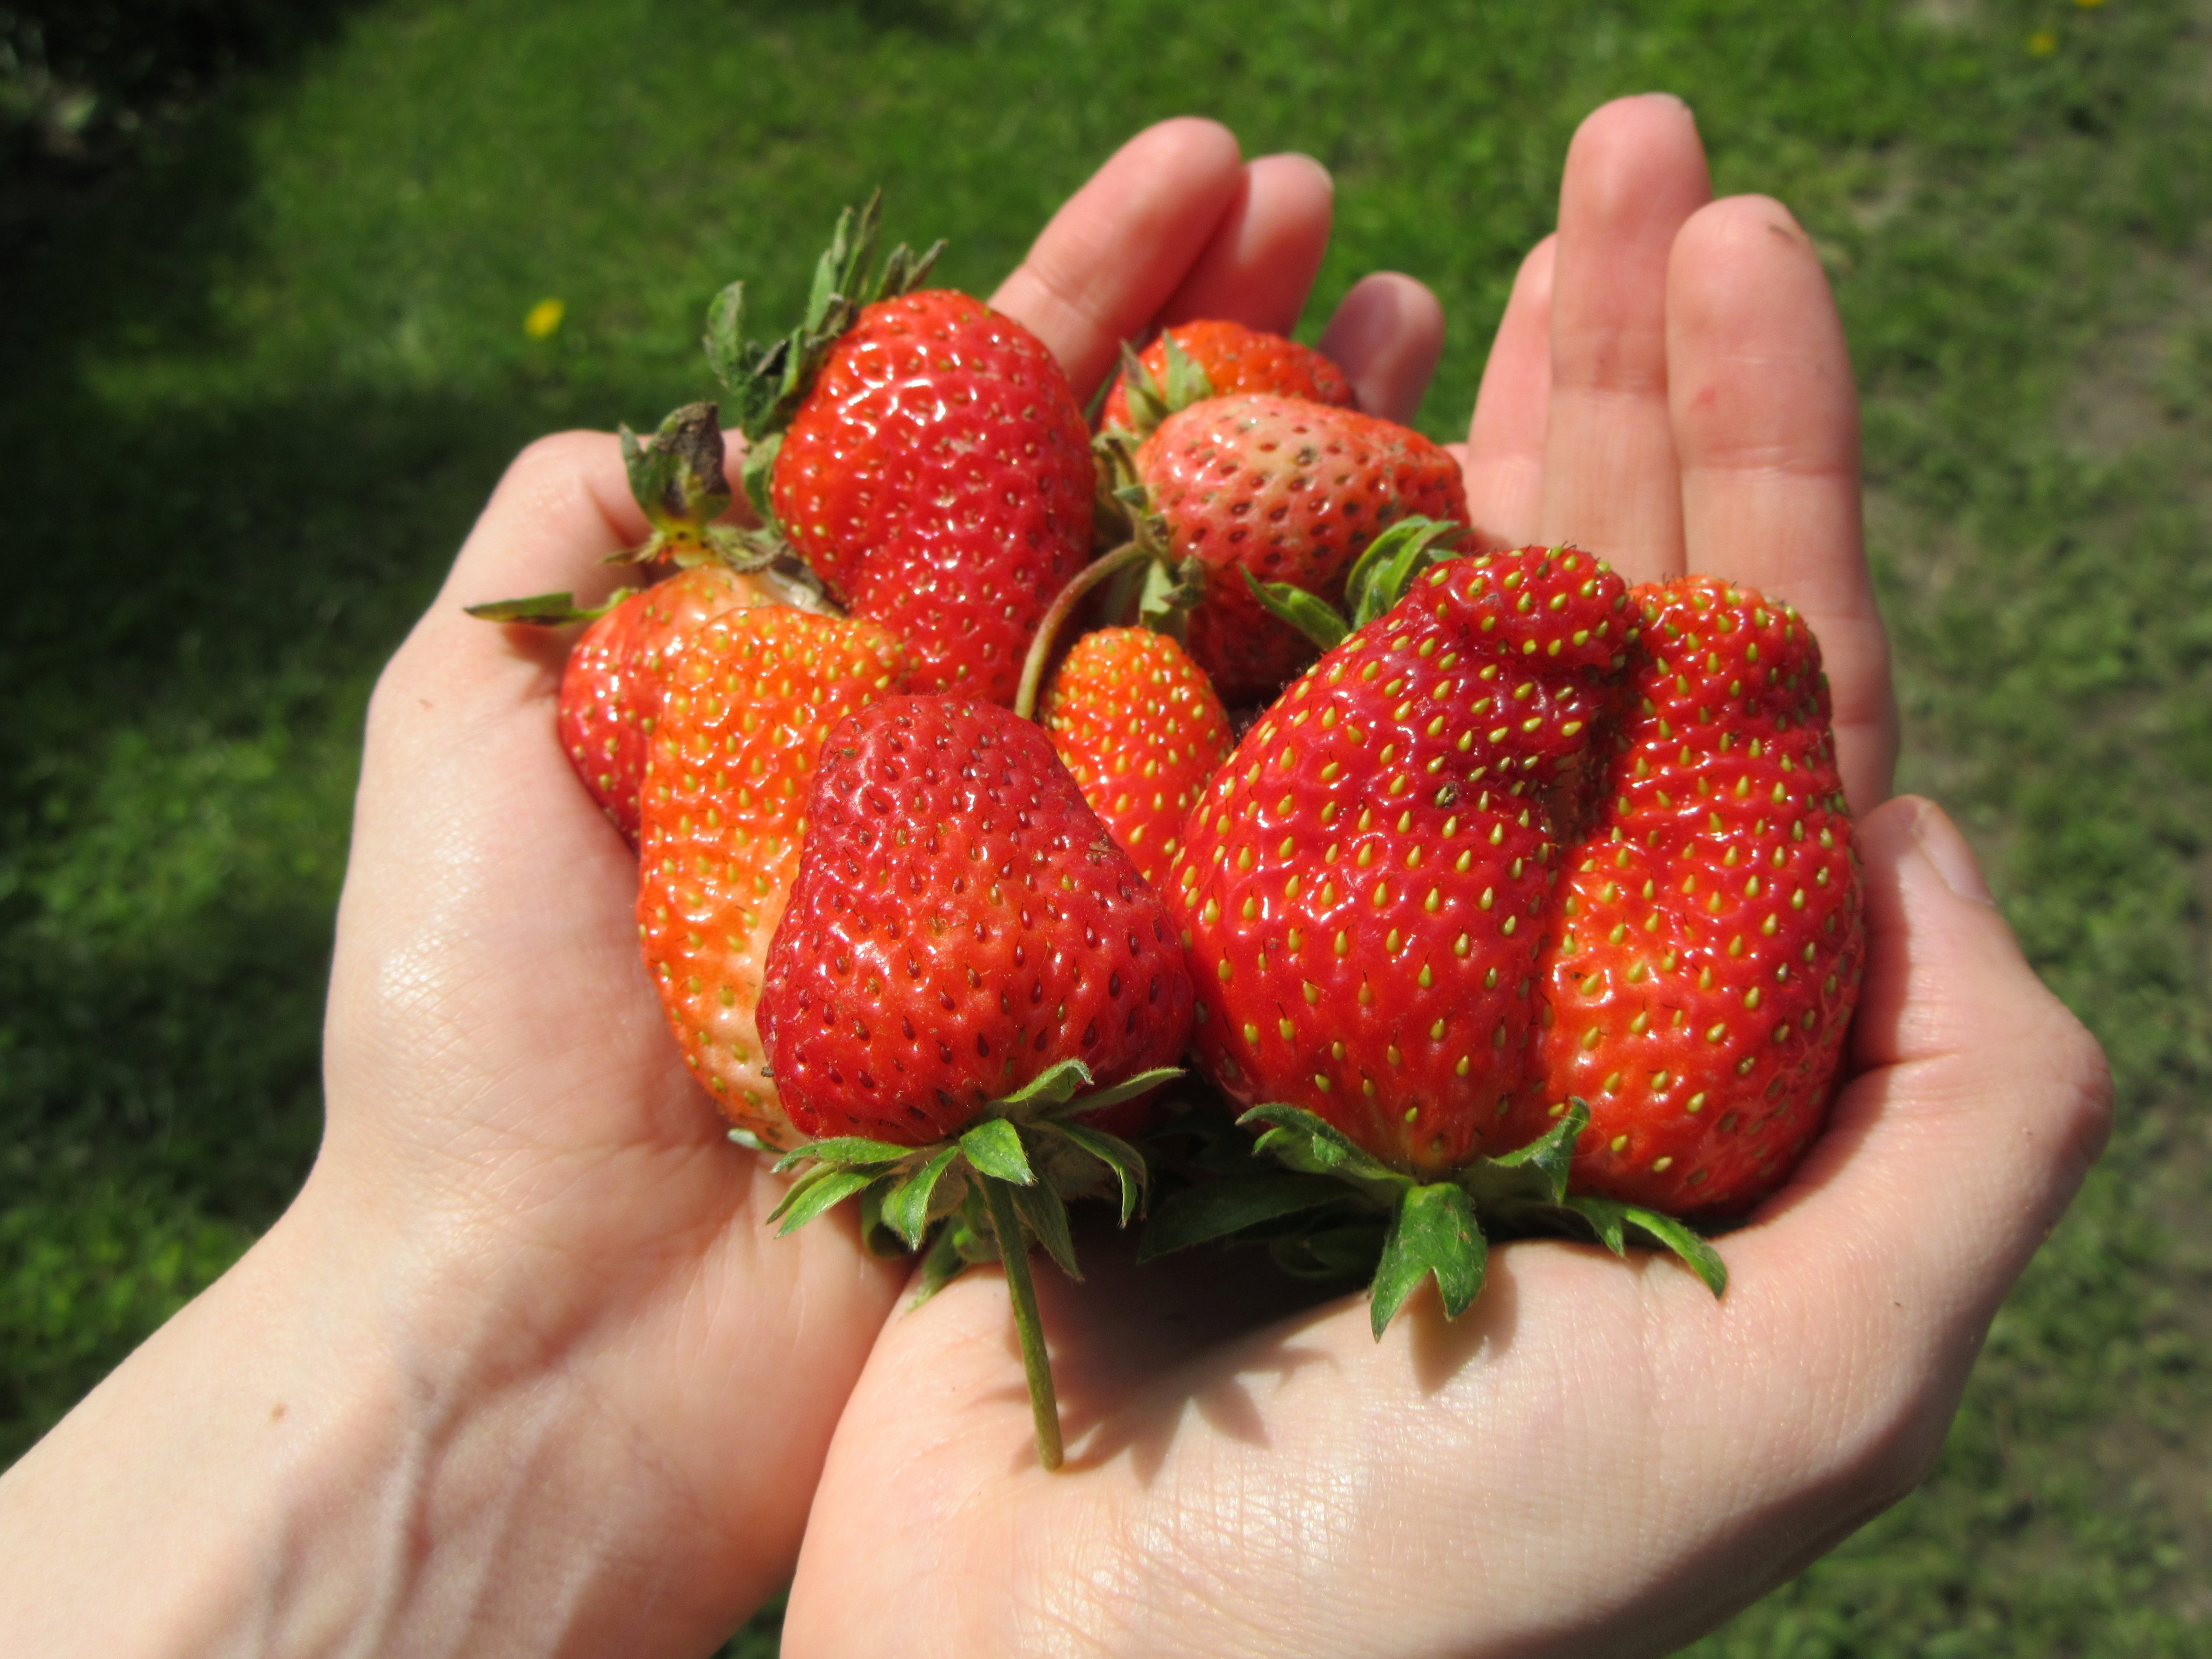
plant, fruit, flower, food, produce, fresh, healthy, strawberry, hands, strawberries, flowering plant